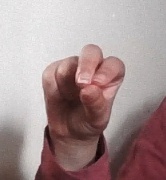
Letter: gaaf